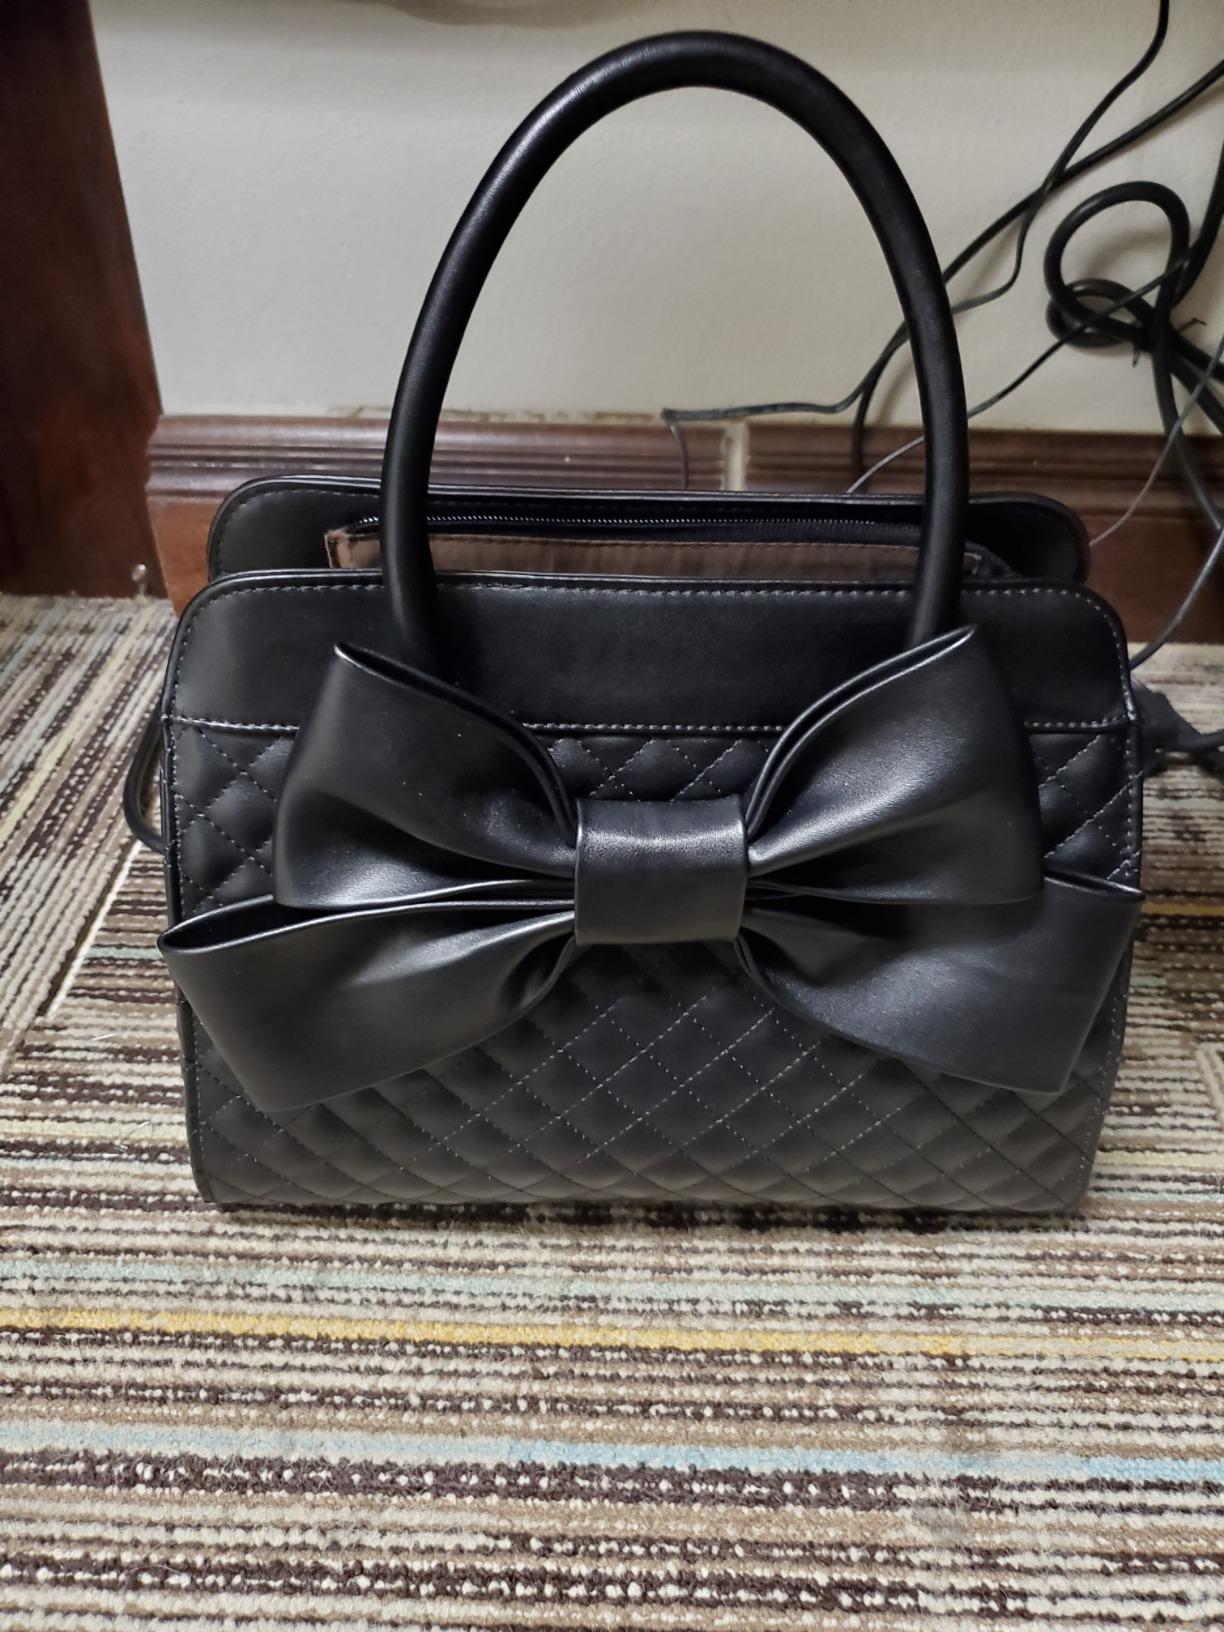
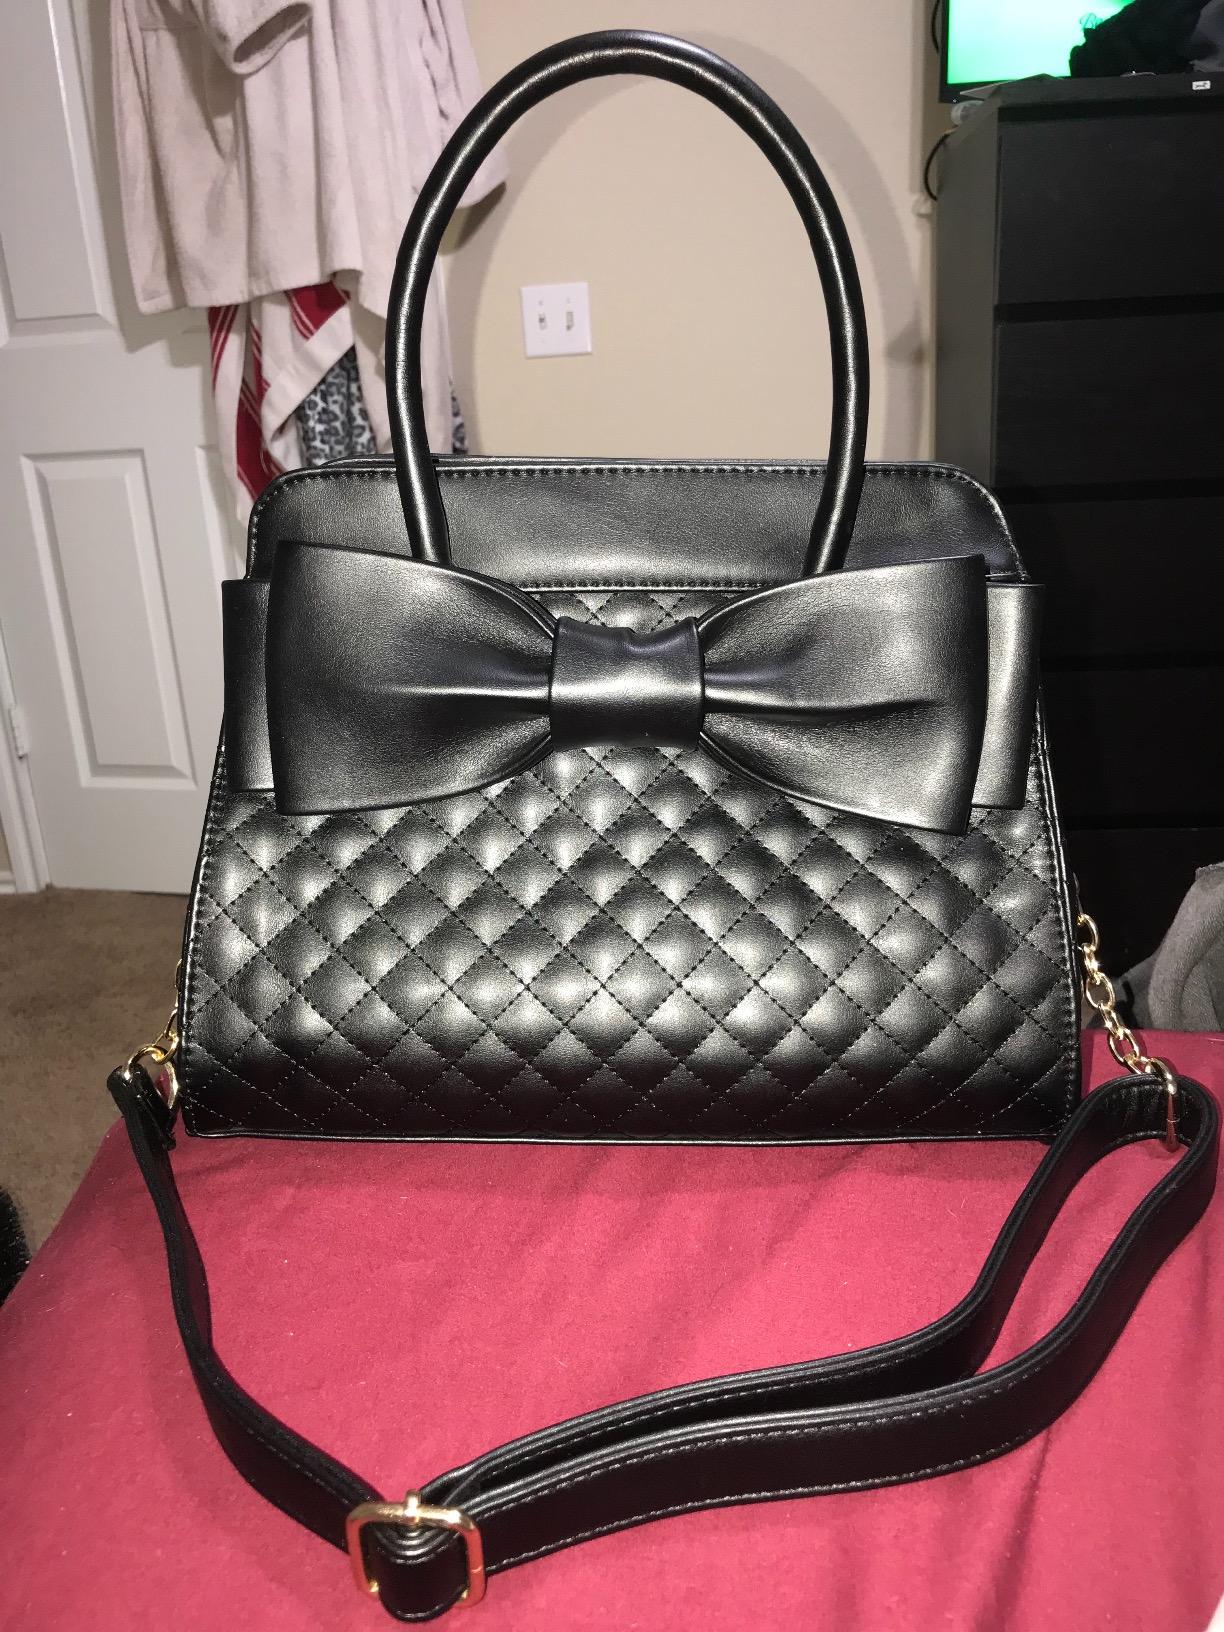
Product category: accessories_handbag
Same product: yes